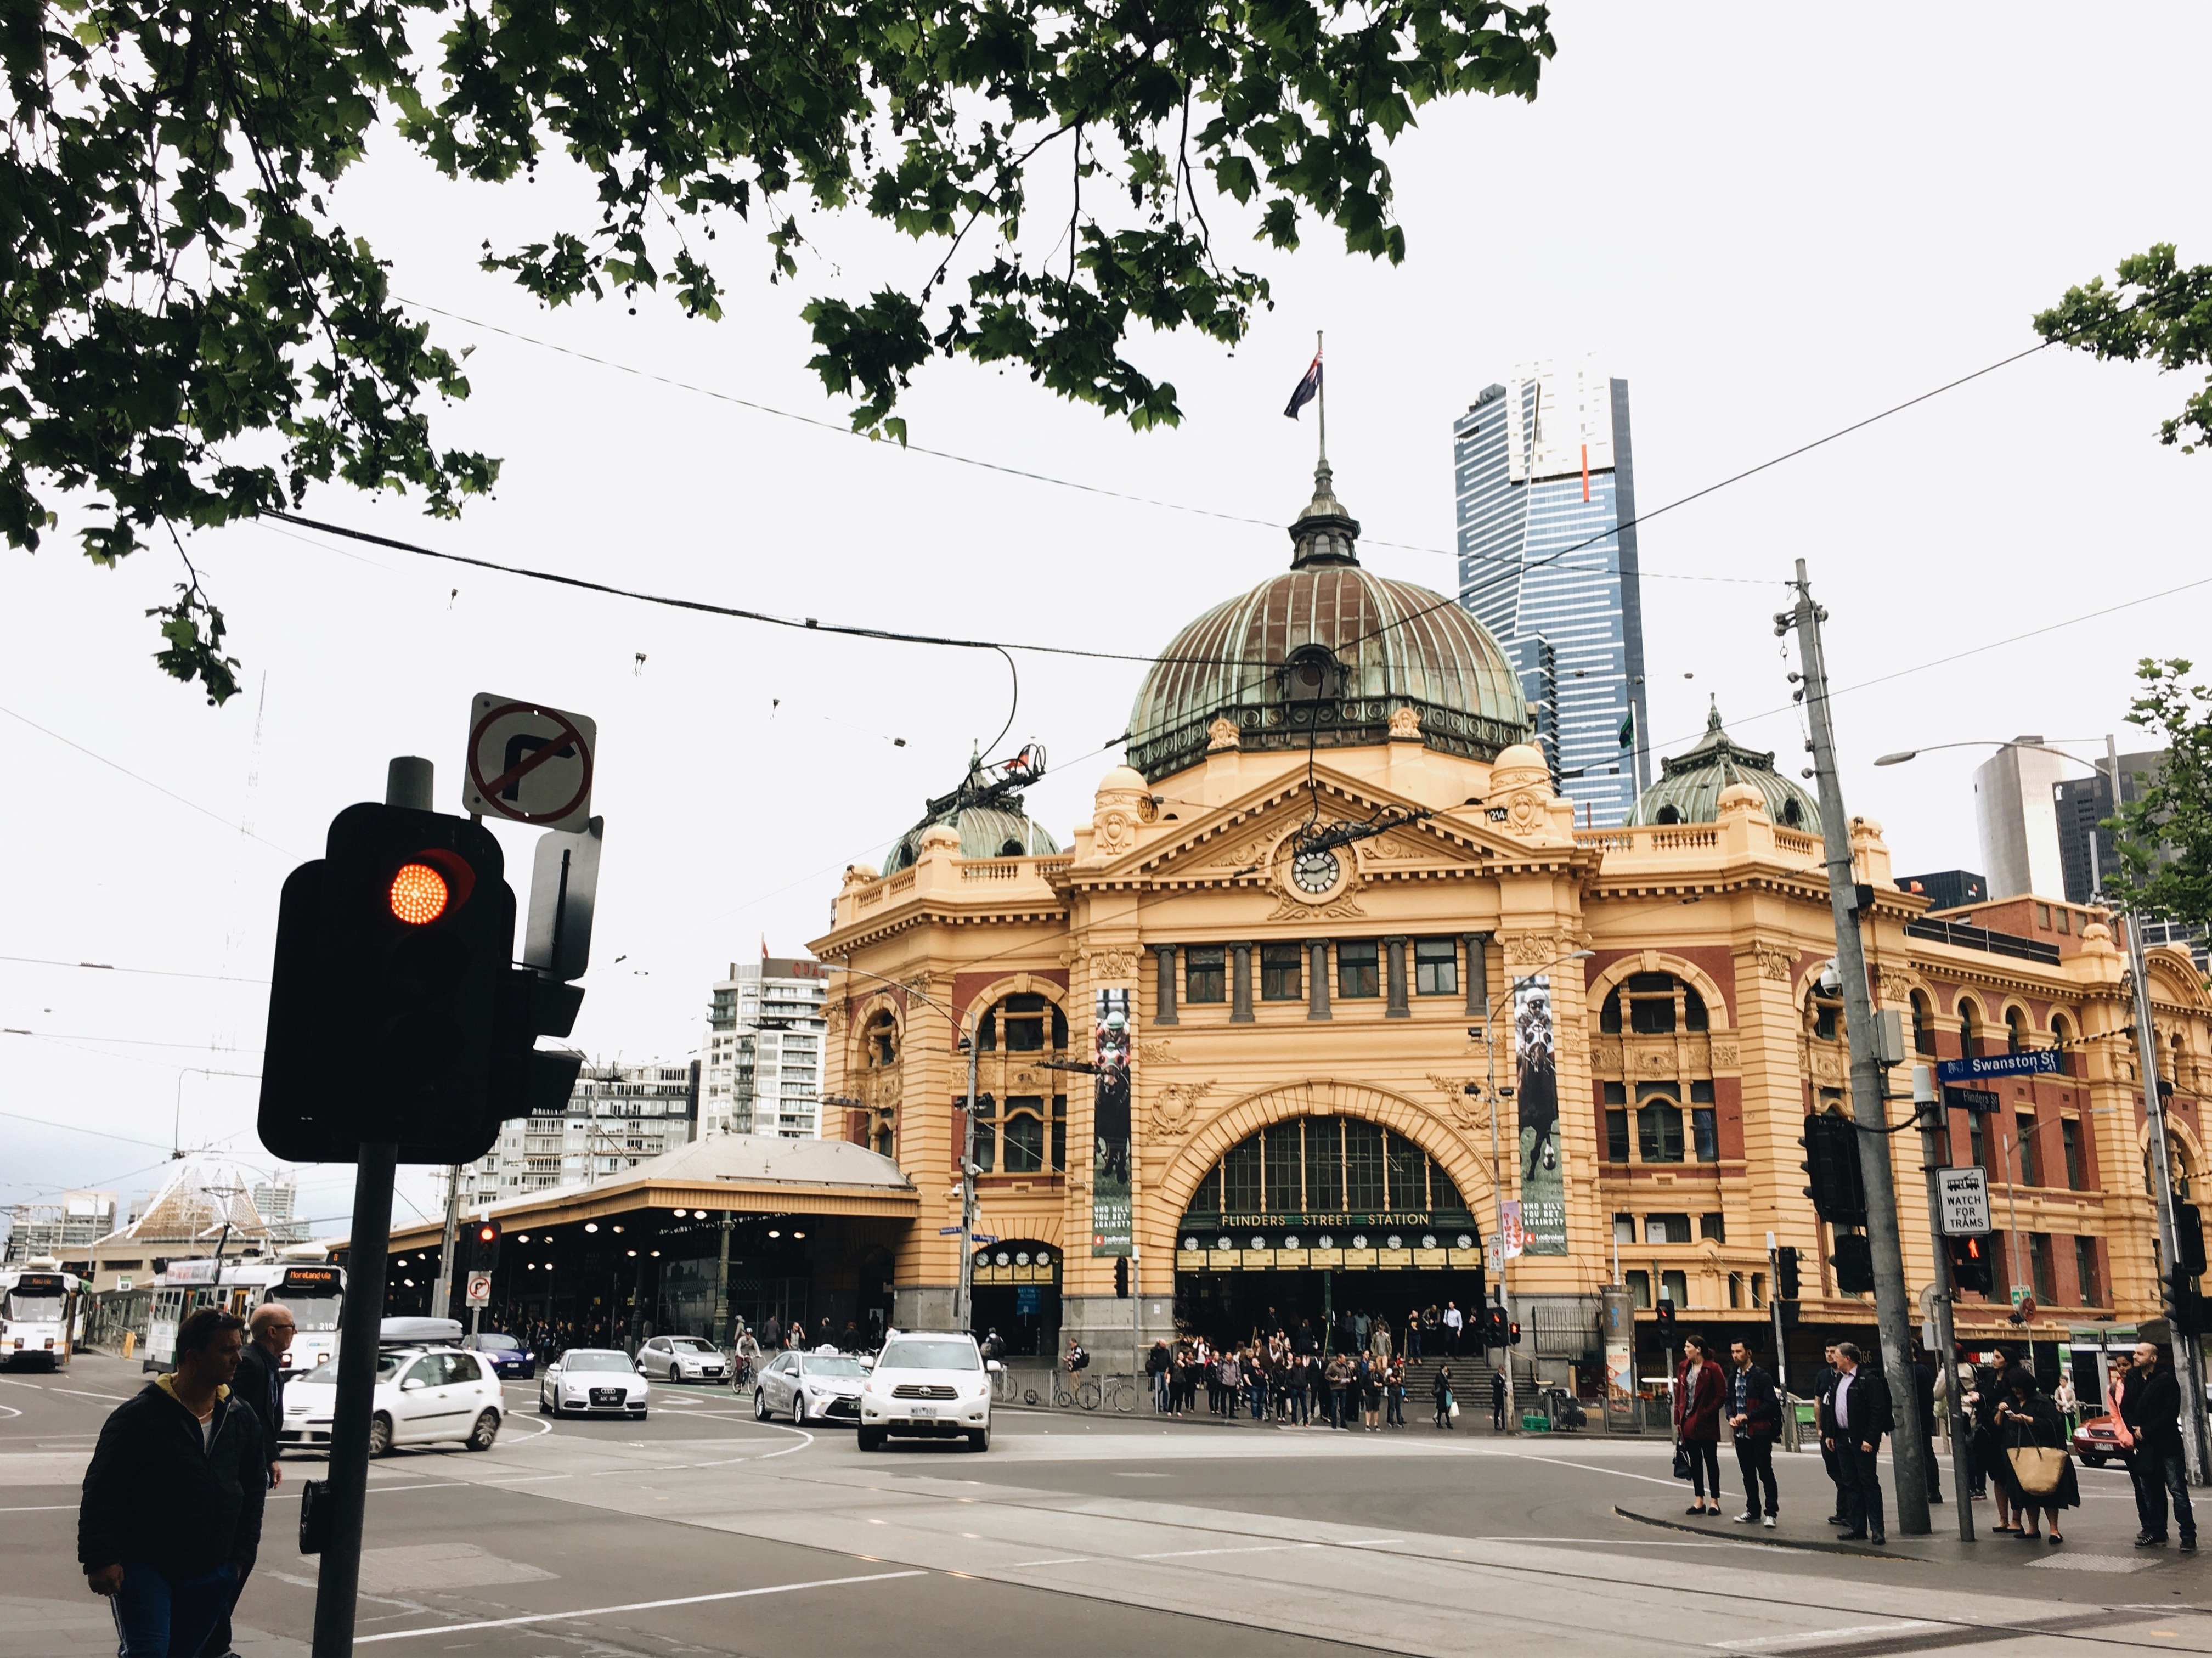
pedestrian, architecture, road, street, town, city, cityscape, downtown, transport, plaza, landmark, town square, urban area, human settlement